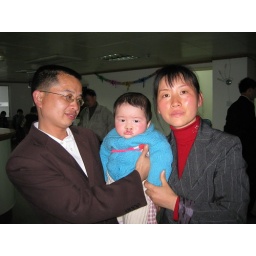
Hospital location shots, 2nd floor waiting room, baby in blue with double clef lip